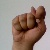
The image shows a hand gesture representing the letter 'T' in Indian Sign Language.